Historiography of Juan Manuel de Rosas

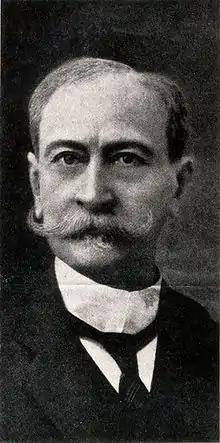
Adolfo Saldías

Bartolomé Mitre started the first noteworthy historiographic studies shortly afterwards, but opted to avoid the period of Rosas rule altogether. He wrote biographies for Manuel Belgrano and José de San Martín, which actually detailed the Spanish rule in the Americas, the Argentine War of Independence and the War with Brazil, but made no mention afterwards. His biography of San Martín ended at the point when San Martín ended his military career, and he declined to write his projected book ""The ostracism and apotheosis of General San Martín"", as he would have to write about San Martín's disputes with Bernardino Rivadavia, his repudiation of the execution of Manuel Dorrego and the rule of Juan Lavalle, his steady appreciative correspondence to Rosas and his rejection to the European interventions against him; all of which would hint that San Martín was closer to the Federalists than to the Unitarians. Similarly, Mitre wrote a series of small biographies of men from the War of Independence; some of them worked with Rosas later but those details were carefully omitted. Mitre established a version of history with an explicit bias against his enemies of the civil war; this method constrated sharply with the historiography of the United States, which avoided the arbitrary divisions into heroes and villains and preferred a fair and dispassionate perspective. The liberal historiography promoted by Mitre and Sarmiento was highly influenced by Anglophilia.